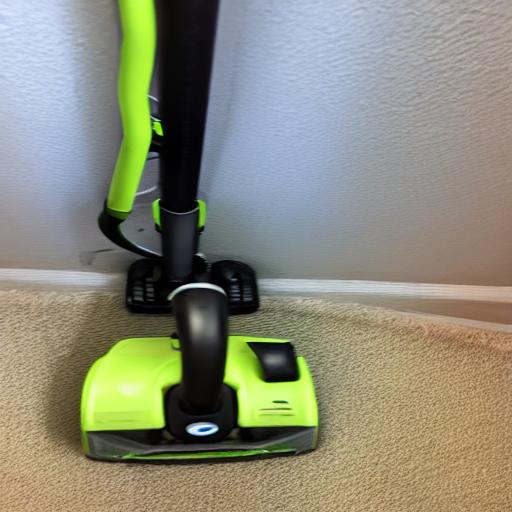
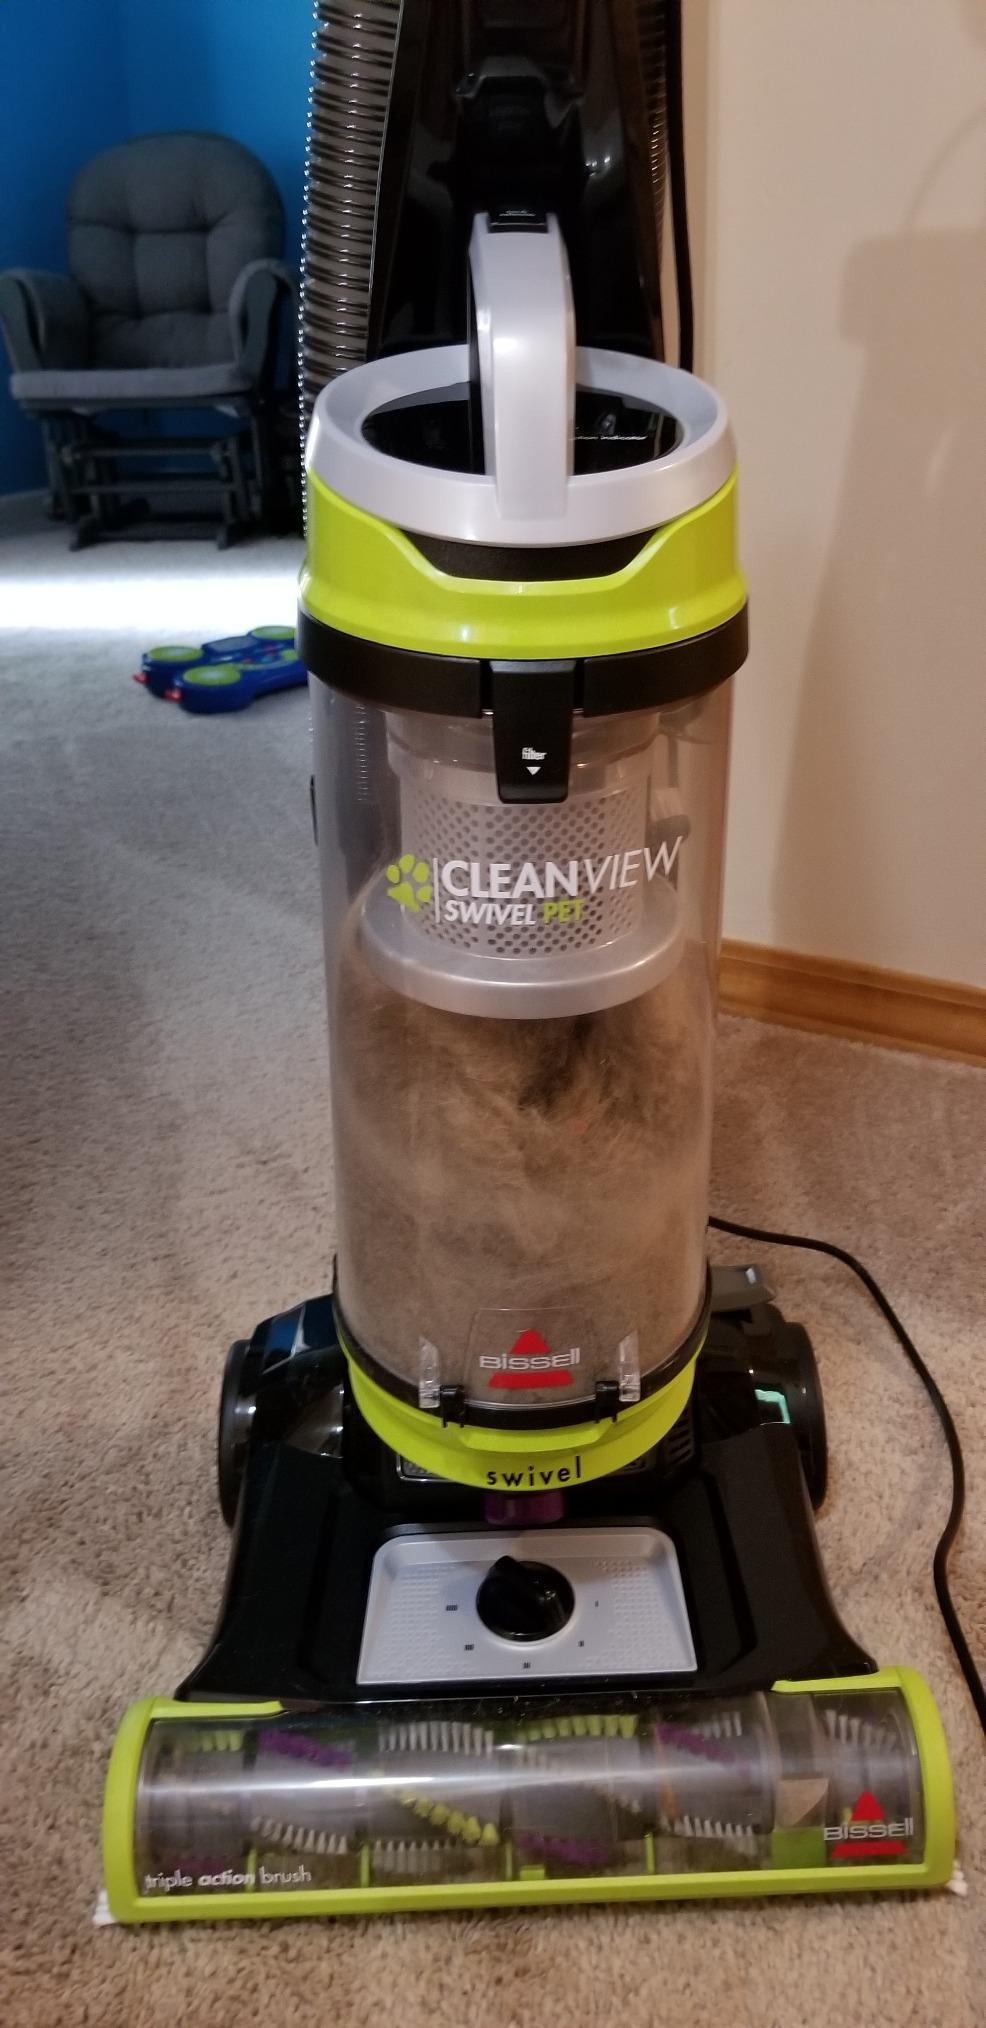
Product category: items_vacuum
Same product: no